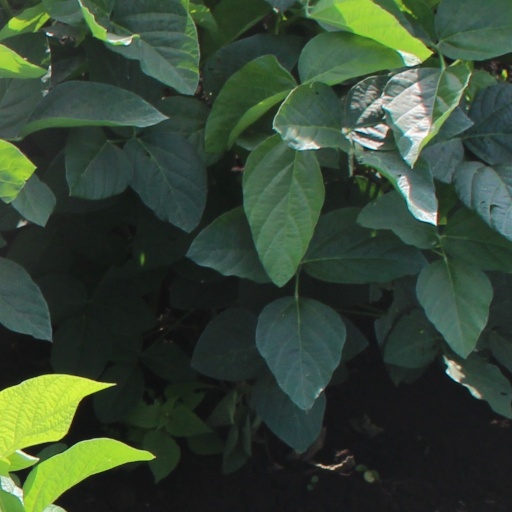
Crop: soybean